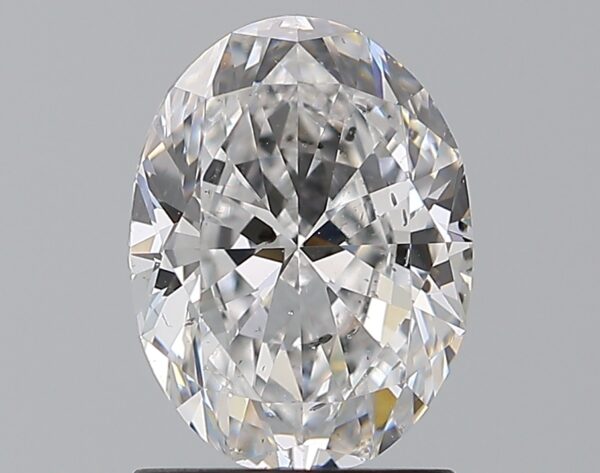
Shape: oval
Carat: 1.5
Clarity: SI1
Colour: D
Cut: VG
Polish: EX
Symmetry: VG
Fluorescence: F
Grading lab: GIA
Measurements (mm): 8.54 x 6.31 x 3.91